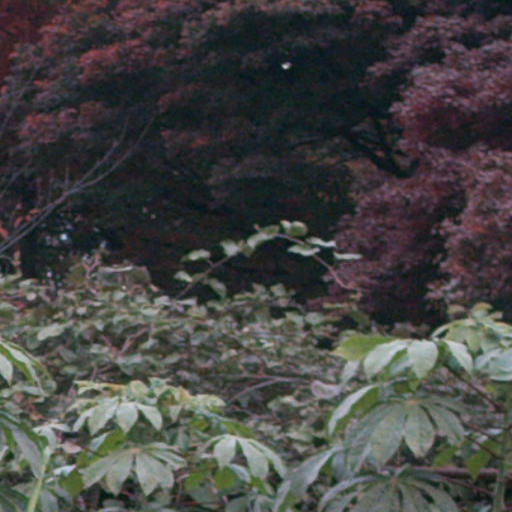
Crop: cassava